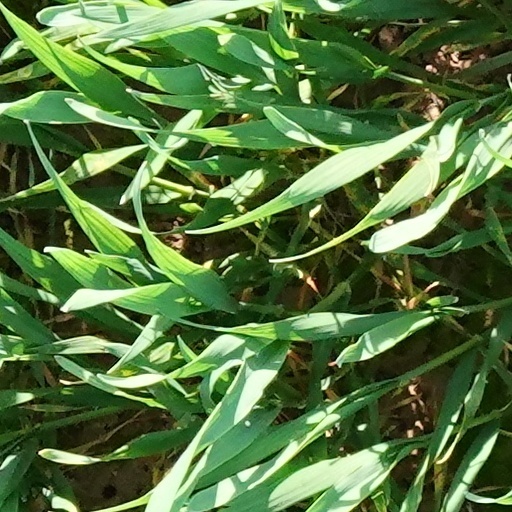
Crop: wheat